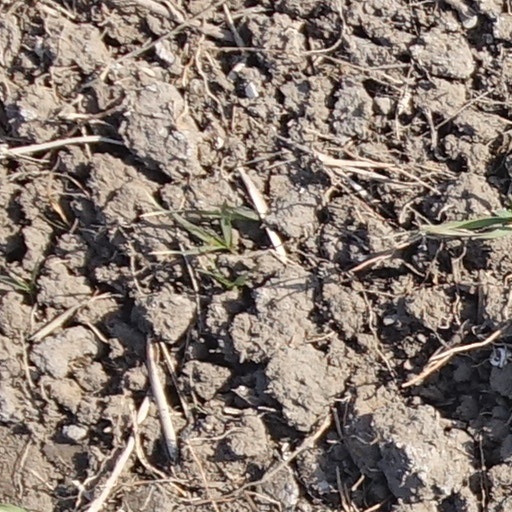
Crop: wheat